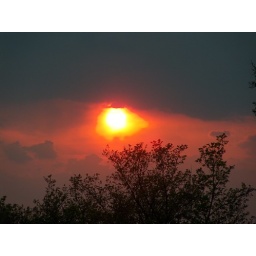
Under a blood red sky on Chiantishire (taken near Radda in Chianti at sunset)